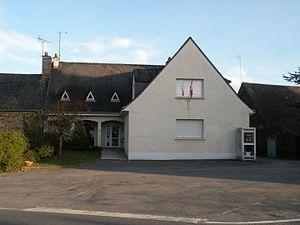
Mairie de Sévérac. Brezhoneg: Ti-kêr br:Severeg.
Sévérac est une commune de l'Ouest de la France, située dans le département de la Loire-Atlantique, en région Pays de la Loire.